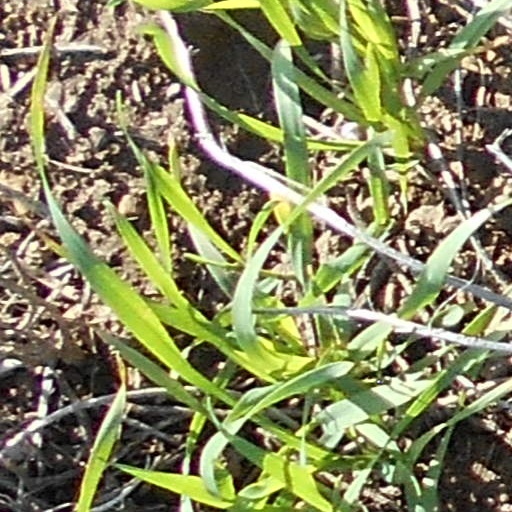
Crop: wheat